The Amazing Race Vietnam 2014

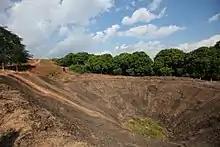
At A1 Hill in Dien Bien Phu, teams concluded the third leg, which centered around the Battle of Dien Bien Phu.

In this leg's Roadblock, one team member would have to apply shaving cream to three balloons and then use a straight-edge razor to shave it off. If any of the balloons popped, teams had to serve a 15-minute penalty before trying again.